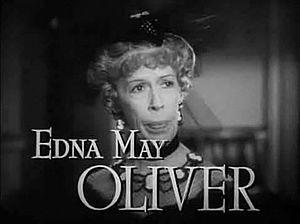
Edna May Oliver est une actrice américaine née le 9 novembre 1883 à Malden, Massachusetts, et morte le 9 novembre 1942 à Los Angeles.
Orgueil et Préjugés est un film américain réalisé par Robert Z. Leonard, sorti en juillet 1940 aux États-Unis.